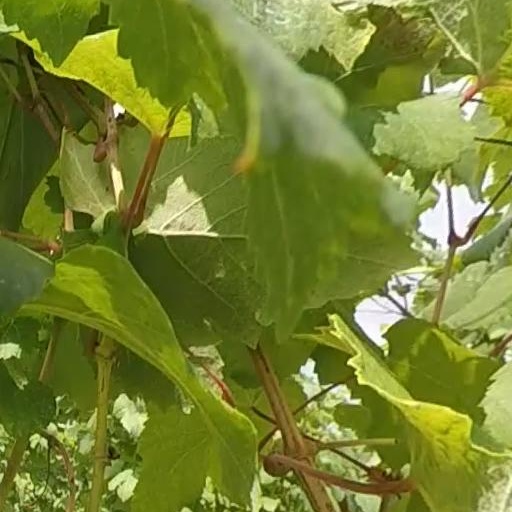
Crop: grape